Answer in natural language. Considering the relative positions, where is hemnes day bed with respect to black tv? Choose between the following options: above or below
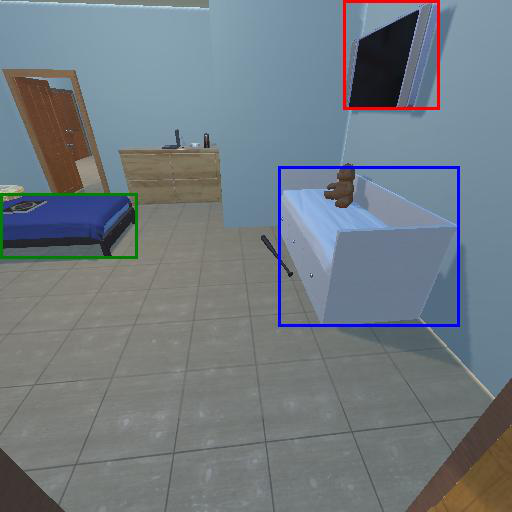
<answer>below</answer>